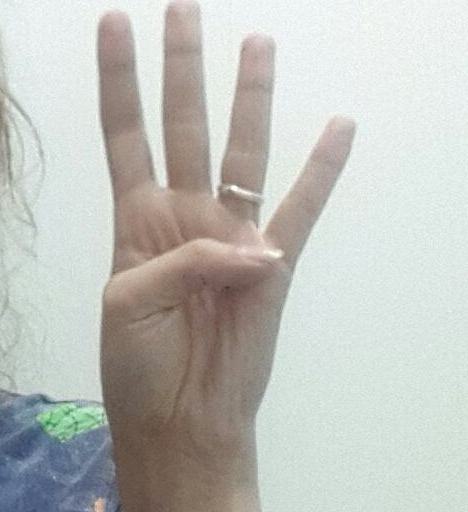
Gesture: four